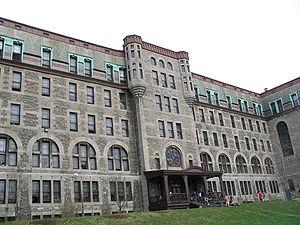
Le Marianopolis College est un établissement d'enseignement collégial anglophone privé au Québec, situé dans la ville de Westmount.